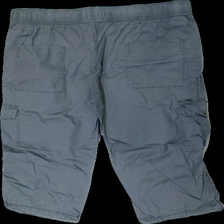
View: back
Type: Shorts
Category: Men
Brand: Dressman
Colors: Grey
Material: 100% cotton
Cut: Regular
Size: XL
Season: All
Smell: Minor
Price range: <50
Recommended usage: Reuse
Comment: Minor detergent smell